Zagreb Synagogue

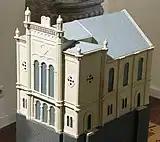
Model of the Zagreb Synagogue on display at the Zagreb City Museum.

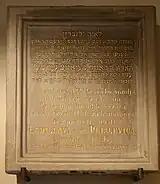
One of the surviving memorial tables, on display at the Zagreb City Museum, marked the occasion of reconsecration after the 1881 repair.

With the new synagogue, an organ was introduced into religious service. The small minority of Orthodox Jews found this change to be intolerable, and they began to hold their services separately, in rented rooms.